Nepenthes clipeata

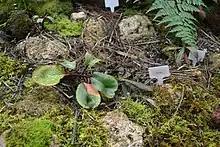
Specimen in the Bogor Botanical Gardens

Despite its rarity, "N. clipeata" is officially listed on CITES Appendix II and was until recently considered Data Deficient by the IUCN. There is now thought to be little hope for the long-term survival of this species in the wild and the "Nepenthes clipeata" Survival Project (NcSP) has been set up by the International Carnivorous Plant Society (ICPS) to facilitate "ex situ" conservation of the species. It is estimated that there are only three or four genetically distinct lines of "white market" (legally collected) plants in cultivation. There is also an ongoing "N. clipeata" "in situ" conservation project started in October 2011 by Irwan Lovadi and supported by The Rufford Small Grants Foundation. It follows on from a similar initiative started by Lovadi in February 2010, which was also funded by The Rufford Foundation.